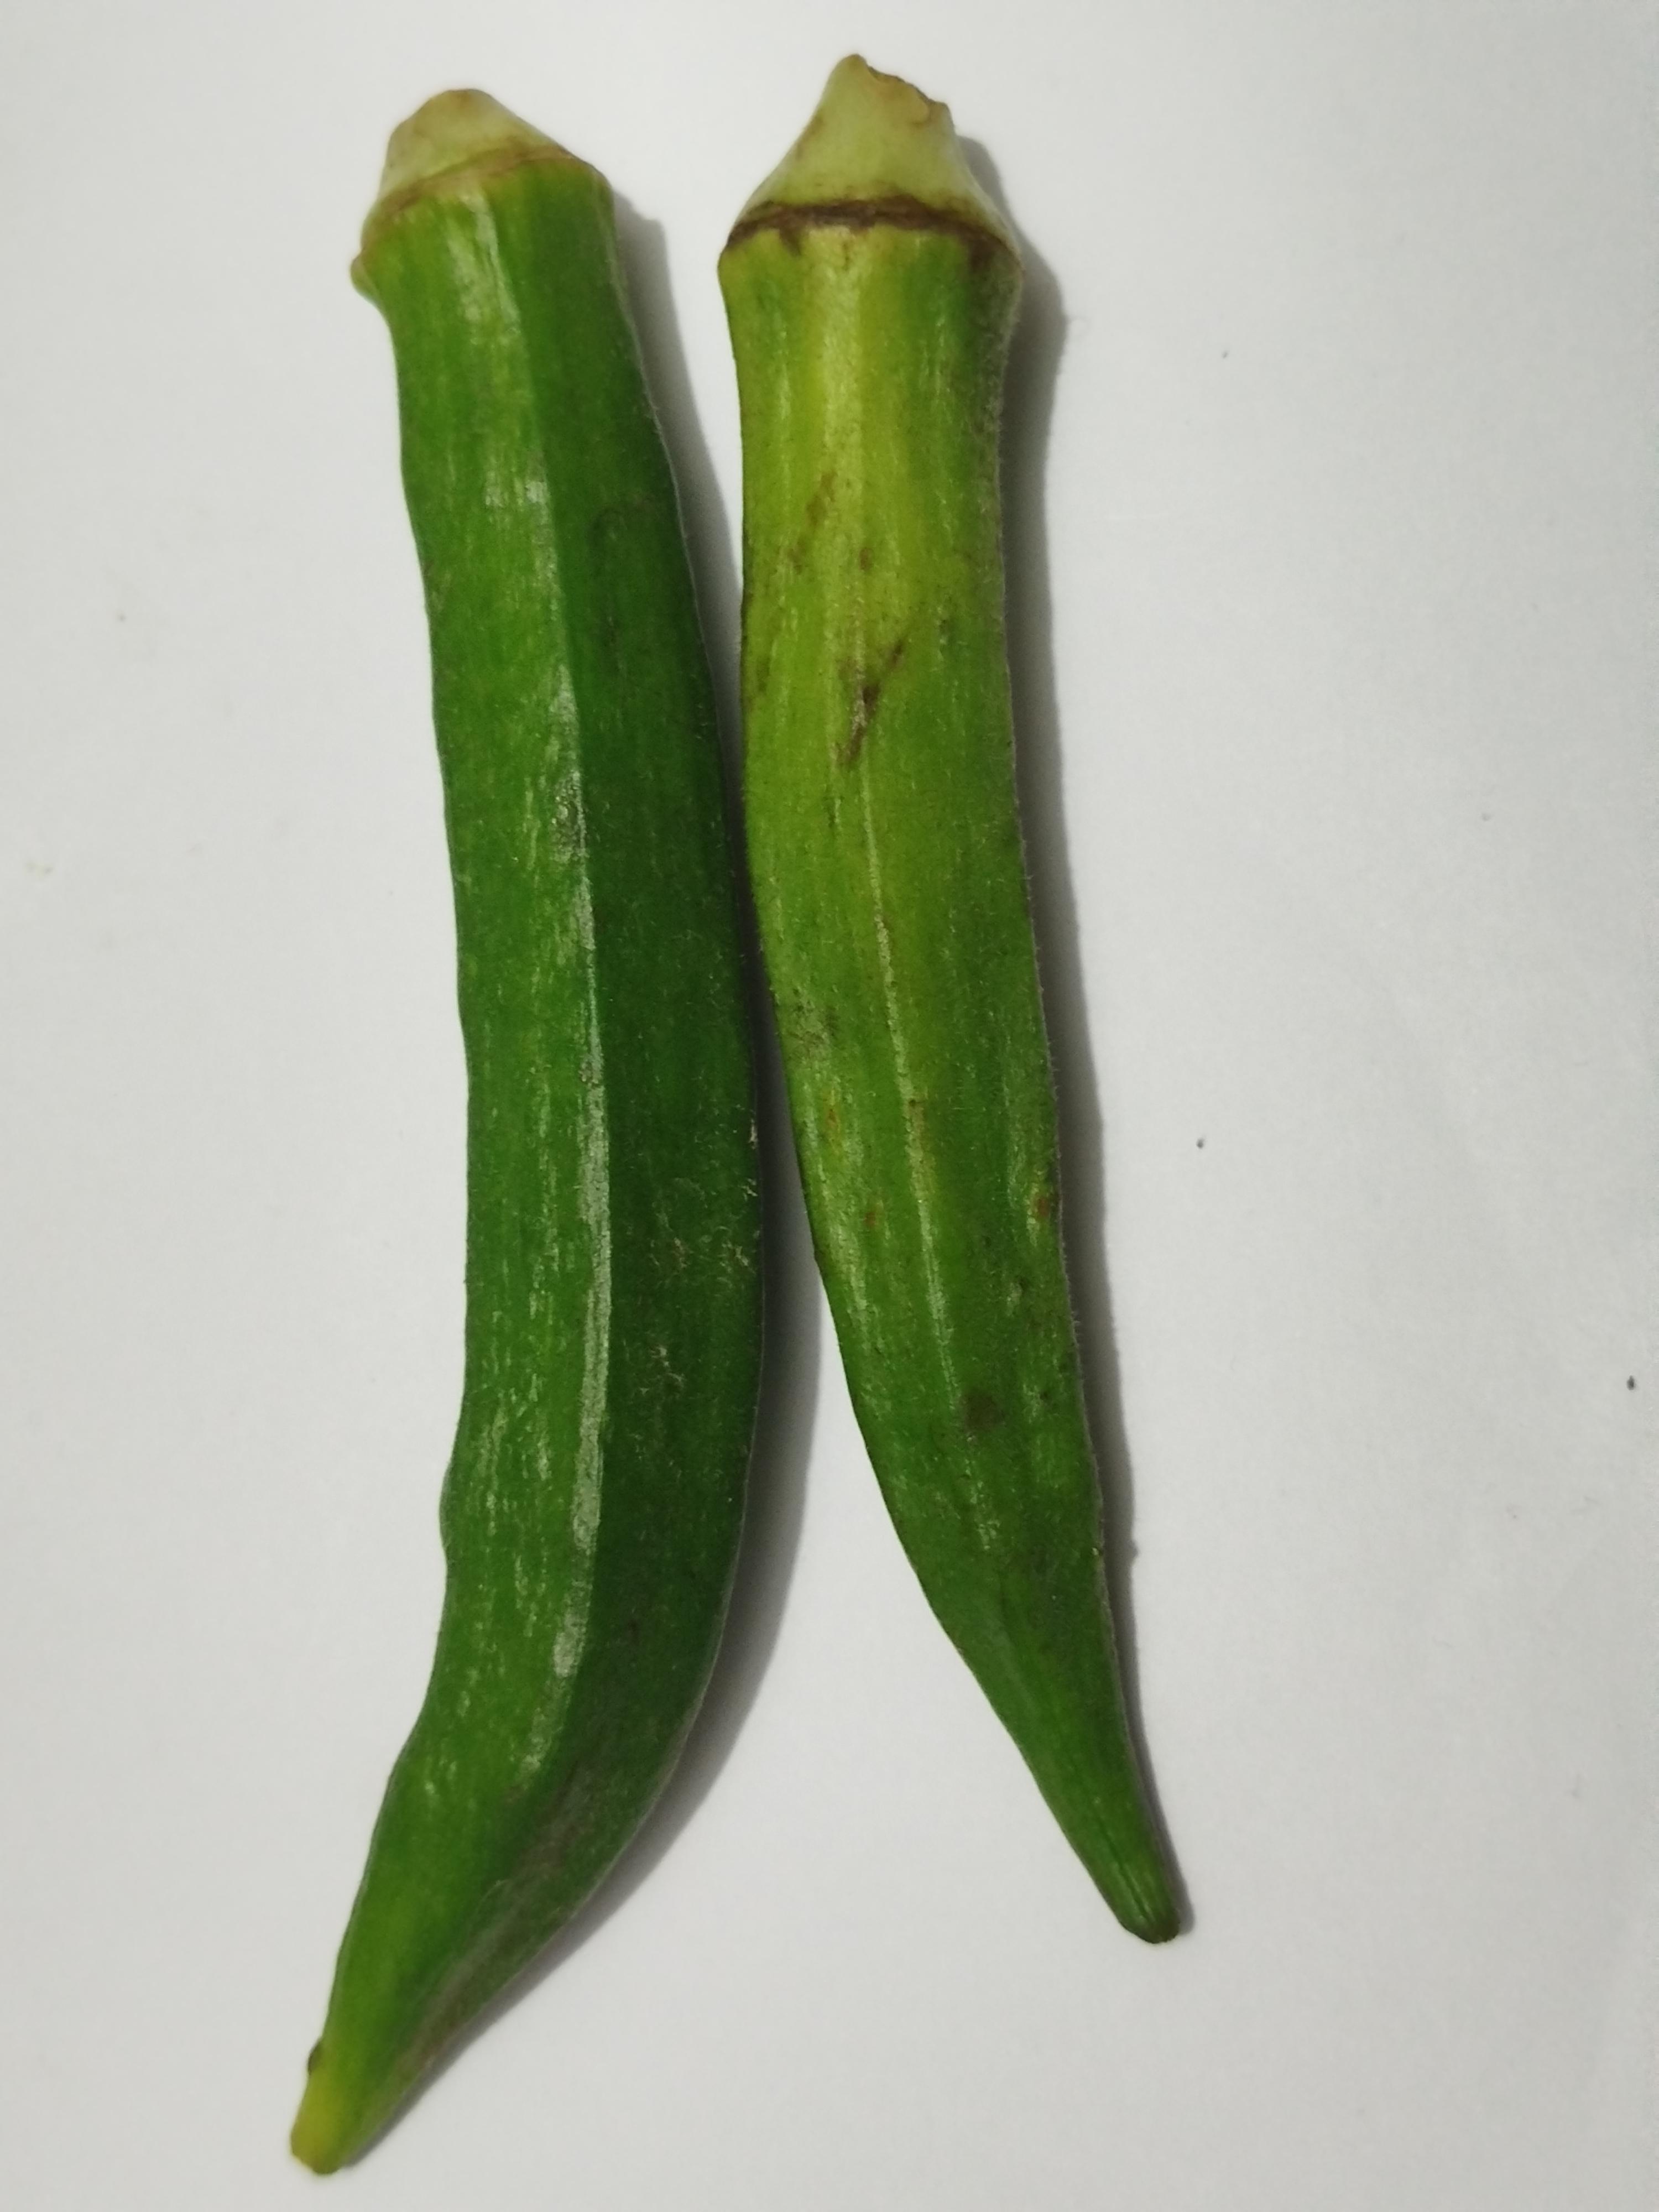
Label: Ladies finger